Uniforms of the Confederate States Armed Forces

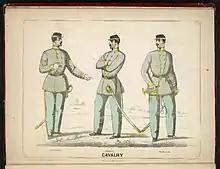
Cavalry uniforms in accordance with the 1861 uniform regulations

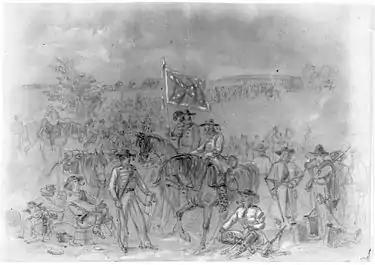
Example of a Confederate cavalryman wearing the stag hat (depiction of the 1st Virginia Cavalry)

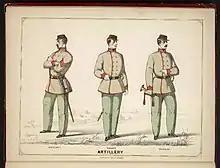
Artillery uniform in accordance with the 1861 uniform regulations

The first of the Cavalry uniforms were made by the cavalrymen themselves. By 1862, the Confederate regulations ordered the uniform to become organized, being cadet gray and lined with a thin layer around the sleeve. The pant legs were light blue with a yellow strip rising from the bottom of the leg to the top. Non-commissioned officers of the cavalry wore either regular clothes from home or a variety of different types of uniforms. yellow was the prescribed branch of service color, but surviving uniforms show beyond a doubt that the vast majority of cavalrymen who used any branch of service color, used buff as yellow cloth was virtually non existent in the Confederacy.